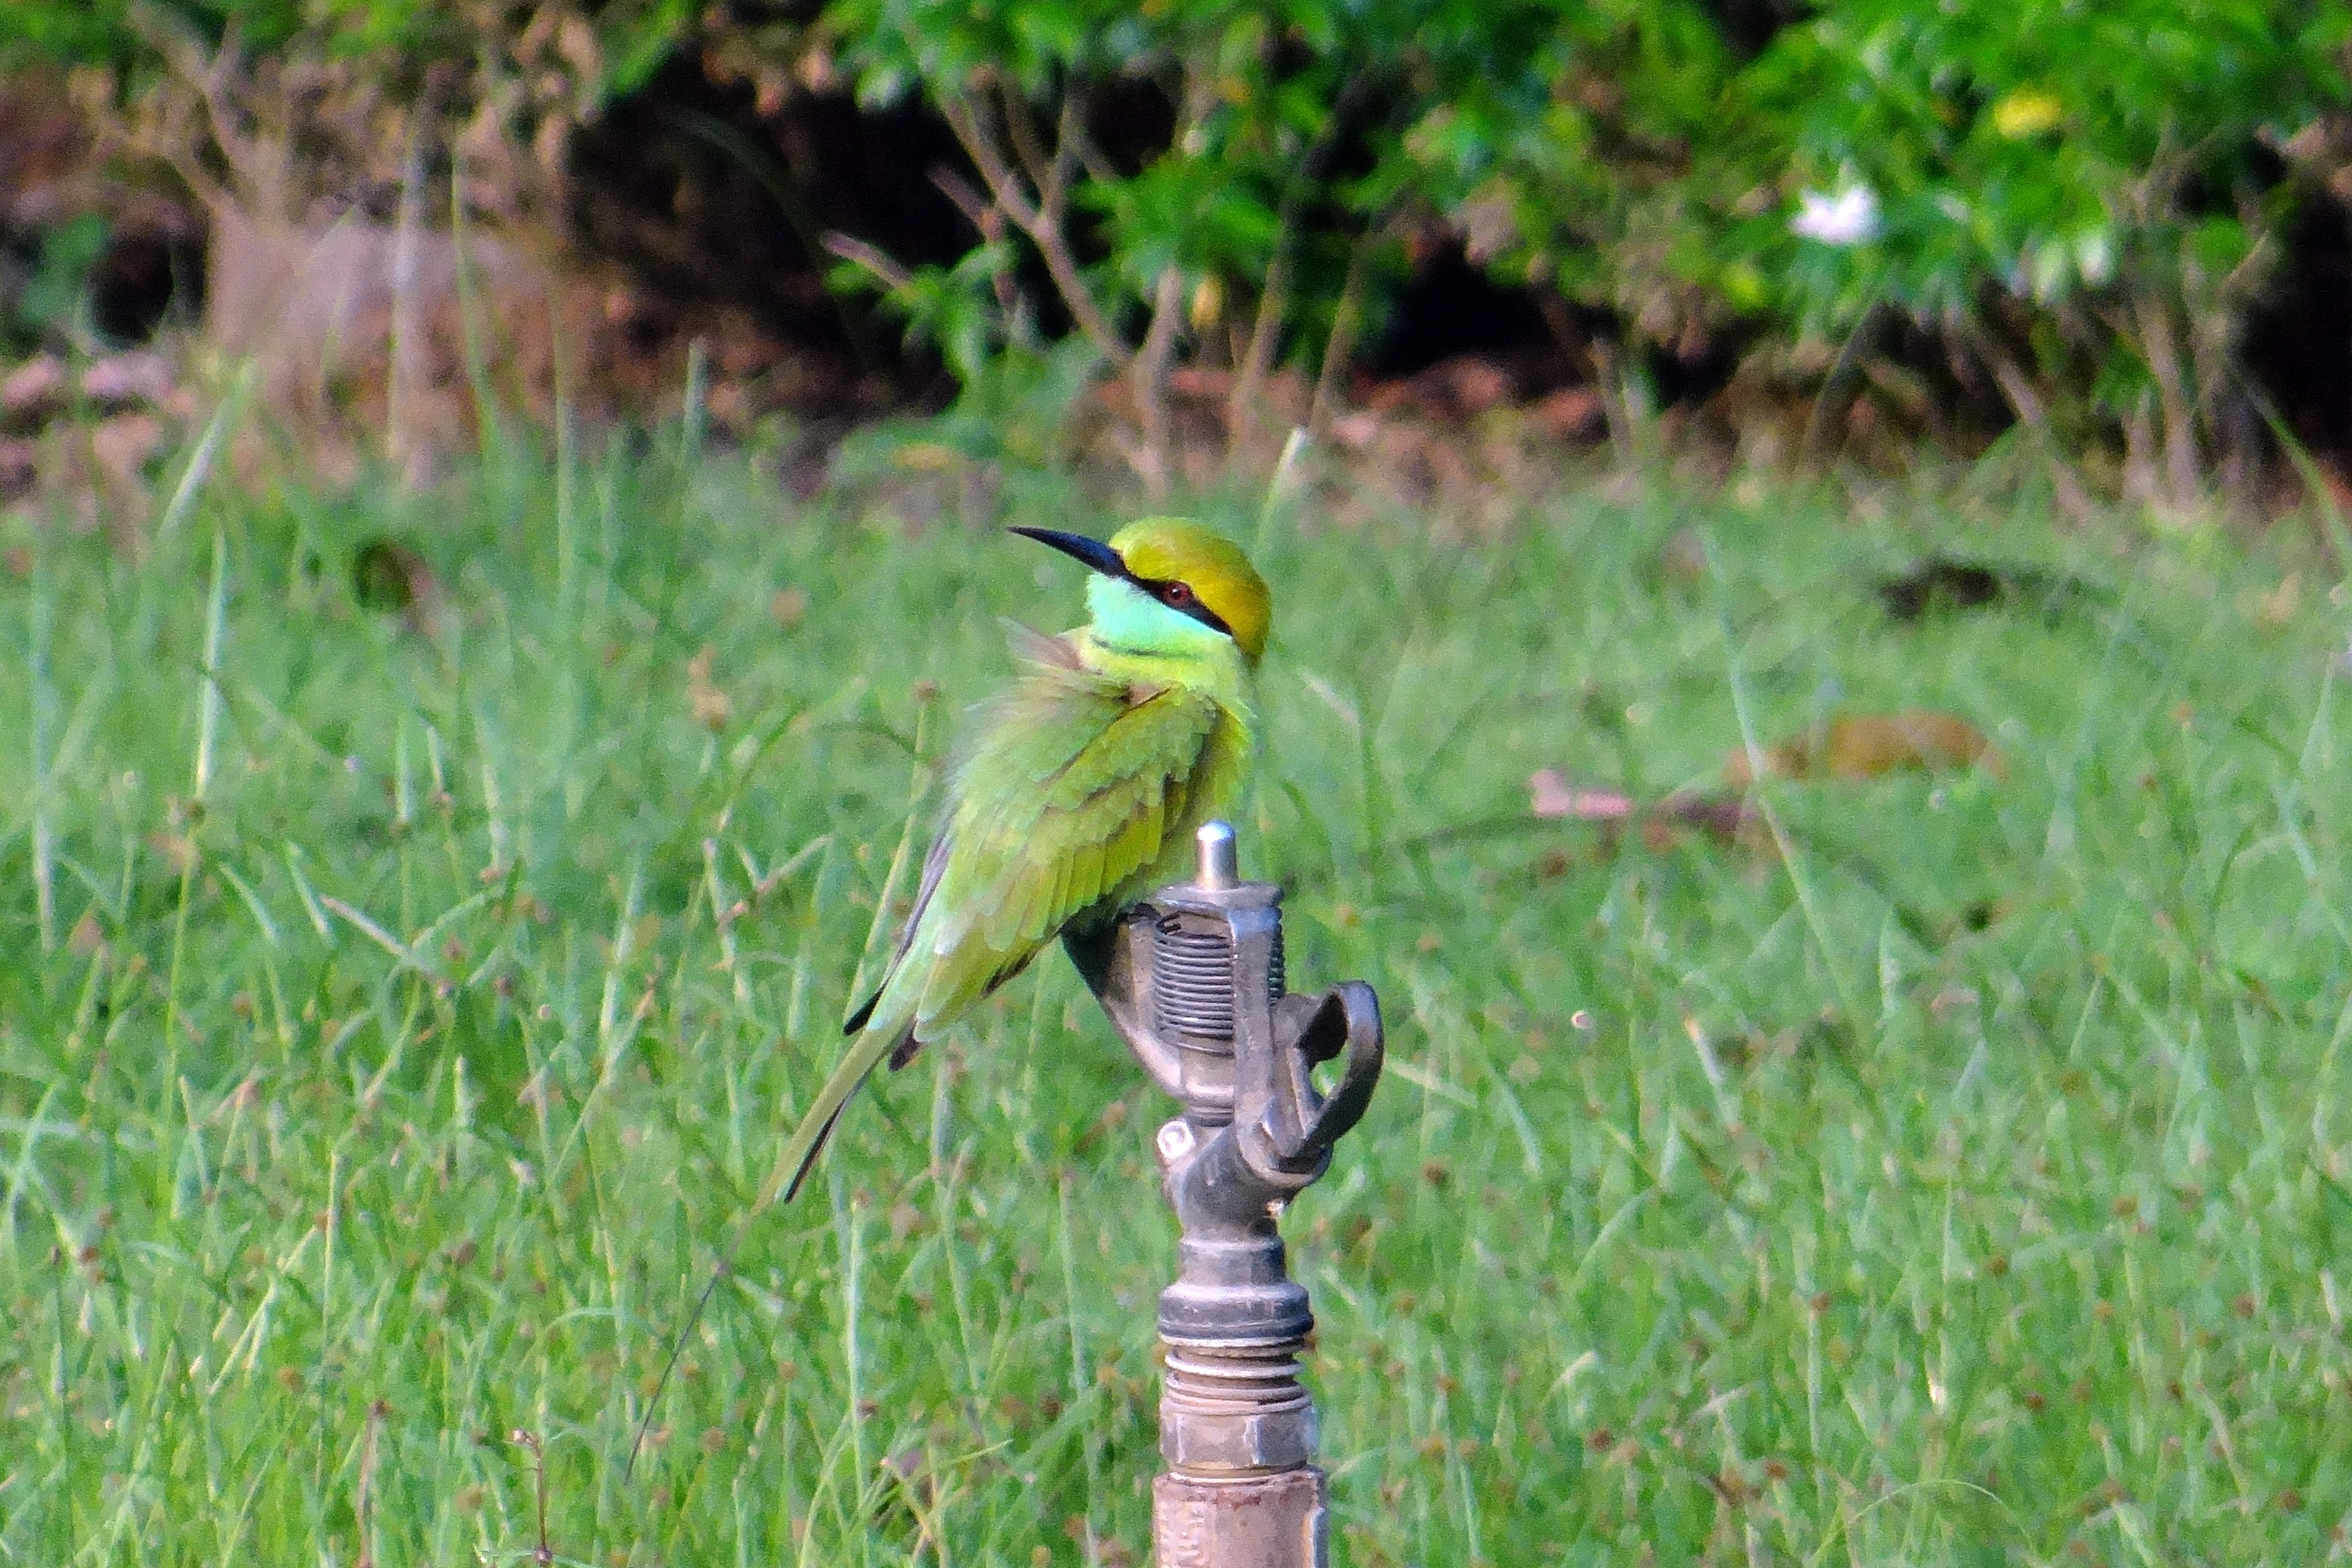
nature, grass, bird, wildlife, green, jungle, small, fauna, vertebrate, india, bee eater, perching bird, kaiga